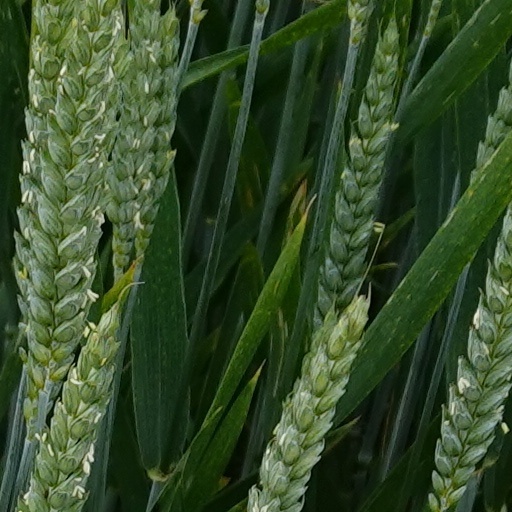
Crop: wheat